Early Winters Ranger Station Work Center

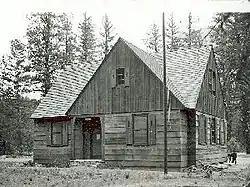

The Early Winters Ranger Station Work Center in the Okanogan–Wenatchee National Forest near Winthrop, Washington was built in 1936 by the Civilian Conservation Corps. It was listed on the National Register of Historic Places in 1986 for its architecture. It was designed by the Northwest Region 6 group of architects of the United States Forest Service, the USDA Forest Svce. Architecture Group. The listing included nine contributing buildings over a area, reflecting Rustic architecture. Building functions included as single dwelling, secondary structure, government office, and warehouse.